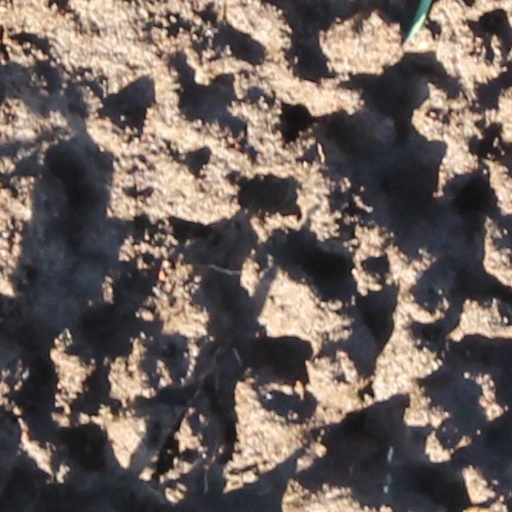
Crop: wheat